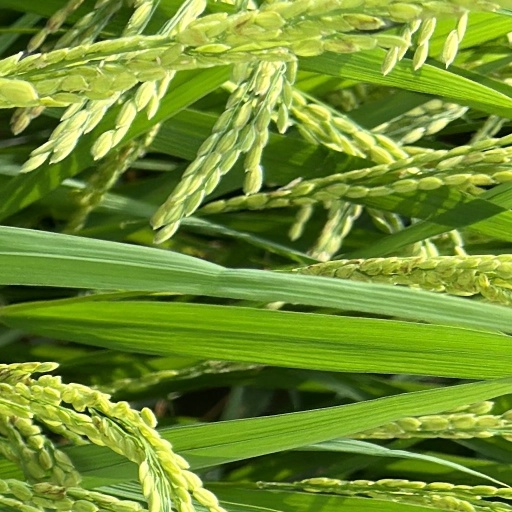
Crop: rice